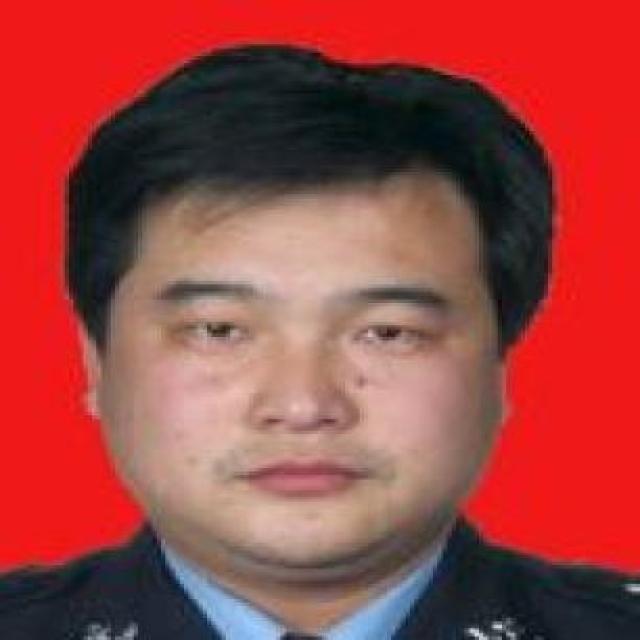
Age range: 21-44